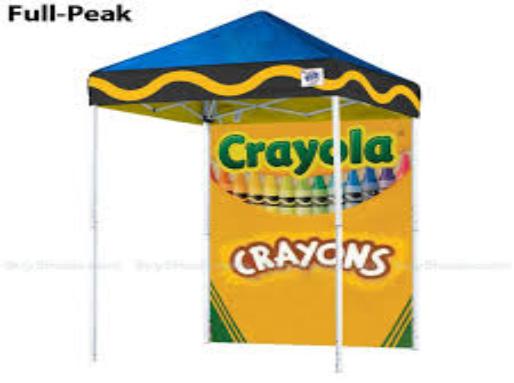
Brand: Crayola
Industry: Necessities